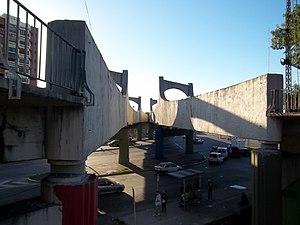
Domingo Alfredo Mercante était un militaire et homme politique argentin.